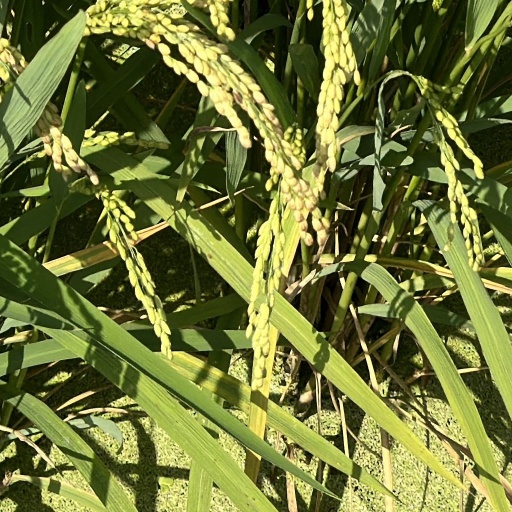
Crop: rice